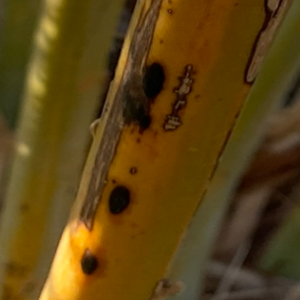
Label: Black Scorch